Capt. Joseph Gould House

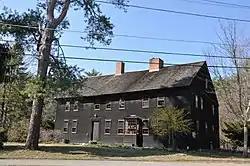

The Capt. Joseph Gould House is a historic First Period house in Topsfield, Massachusetts. It is a 2.5-story frame house that is six bays wide and two rooms deep. The oldest part of the house, the eastern three bays, may have been built in the late 17th century; it achieved the present footprint with an addition in the early 18th century of the western bays. The house is distinctive among First Period houses in the region because its original portion was built from the start to be two rooms deep, when most houses of the period started out one room deep and were extended to the rear later.